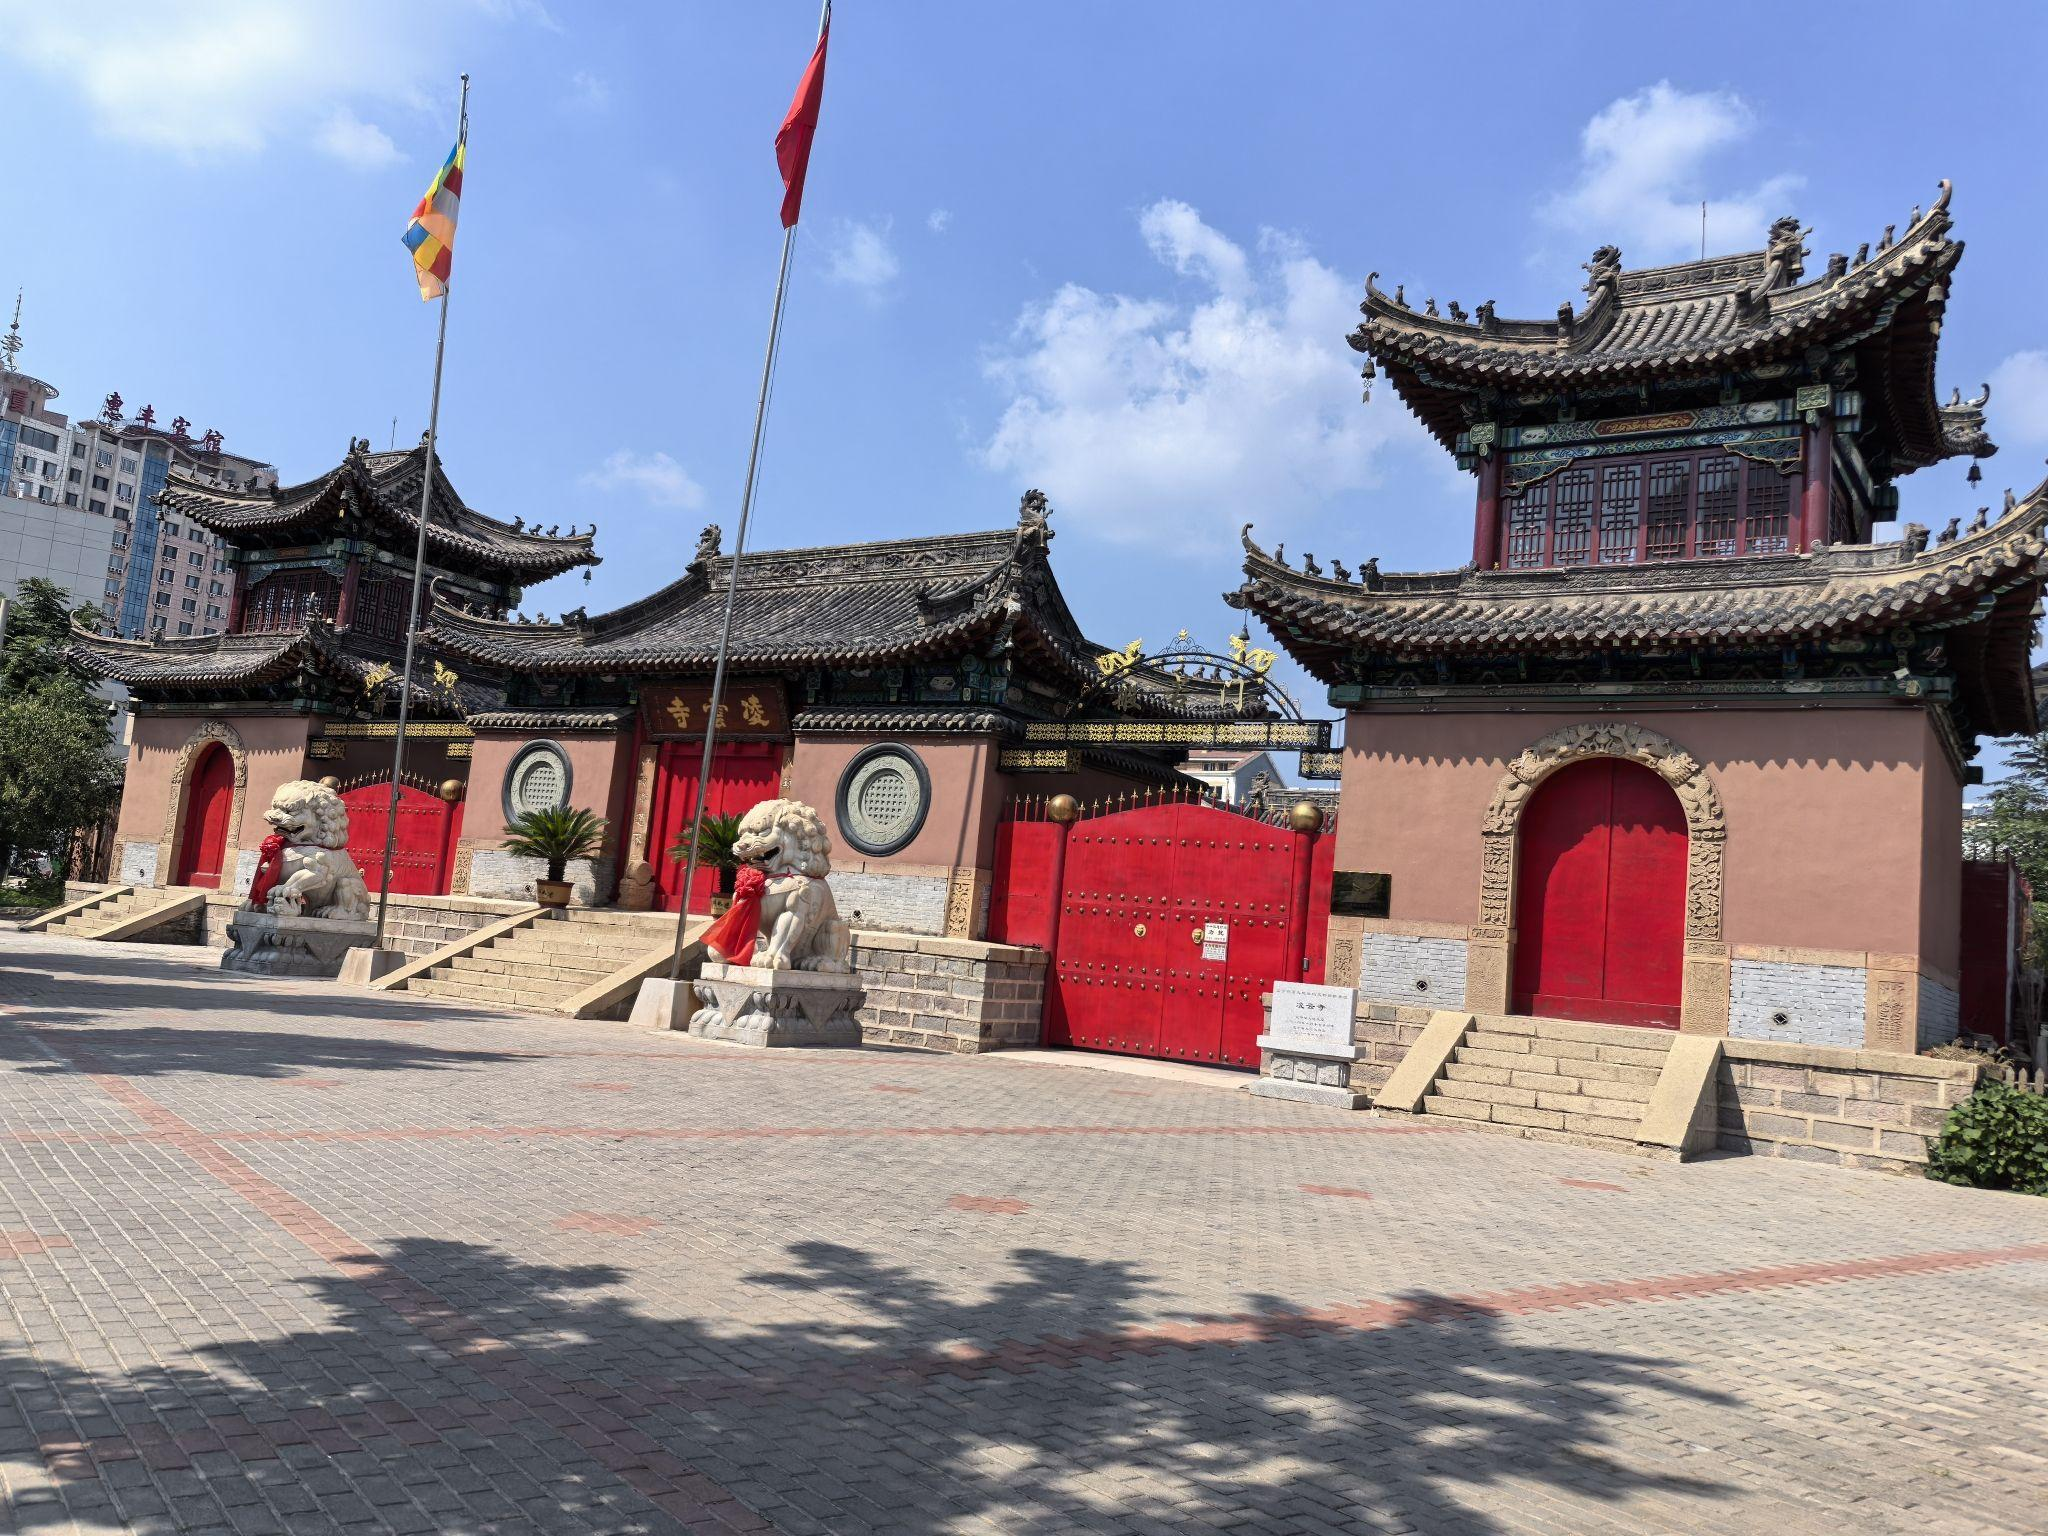
地标名称：凌云寺
所在城市：朝阳市·凌源市